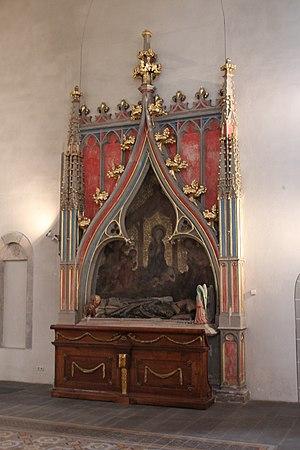
Werner de Falkenstein a été archevêque et prince-électeur de Trèves entre 1388 et 1418 sous le nom de Werner III. Il est le petit-neveu de son prédécesseur, Cunon II de Falkenstein.